Djibouti

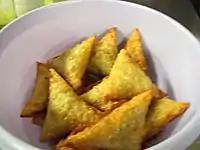
A plate of "sambusas", a popular traditional snack

Djibouti's gross domestic product expanded by an average of more than 6 percent per year, from US$341 million in 1985 to US$1.5 billion in 2015. The Djiboutian franc is the currency of Djibouti. It is issued by the Central Bank of Djibouti, the country's monetary authority. Since the Djiboutian franc is pegged to the U.S. dollar, it is generally stable and inflation is not a problem. This has contributed to the growing interest in investment in the country.